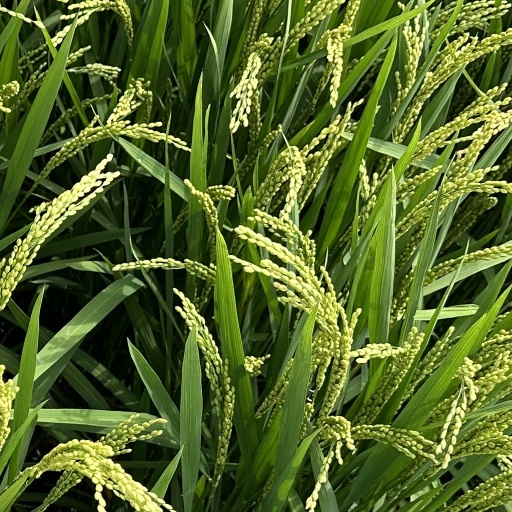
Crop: rice